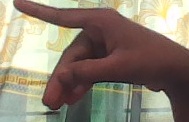
ASL sign: P